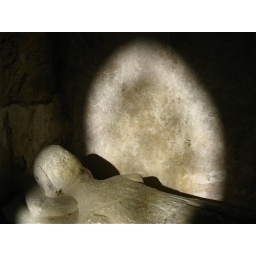
Tomb effigy of girl or small woman, and window reflection, Bosham Church in West Sussex